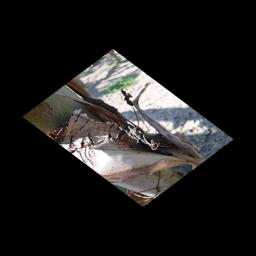
Label: BACTERIAL SOFT ROT